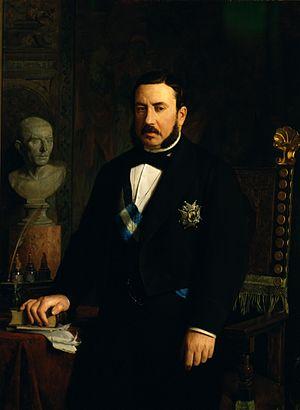
Cet article dresse la liste des présidents du gouvernement d’Espagne ou leur équivalent depuis 1705.